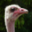
Label: bird